Bristol 400

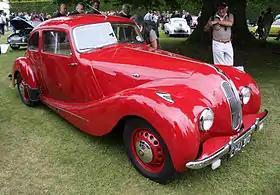
1948 400

The Bristol 400 is a luxury car made by the Bristol Aeroplane Company from 1947 to 1950. It was the first model of car that the company made. After World War II, BAC decided to diversify. In 1947 it formed a car division, which later became the Bristol Cars company in its own right. BAC inspected the Soviet-controlled BMW factory at Eisenach in the Soviet occupation zone in Germany, and returned to Britain with plans for the BMW 327 and the six-cylinder engine as official war reparations. Bristol then employed BMW engineer Fritz Fiedler to lead its engine development team.